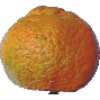
Label: mandarine